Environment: lab
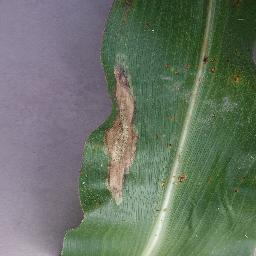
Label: northern_corn_leaf_blight